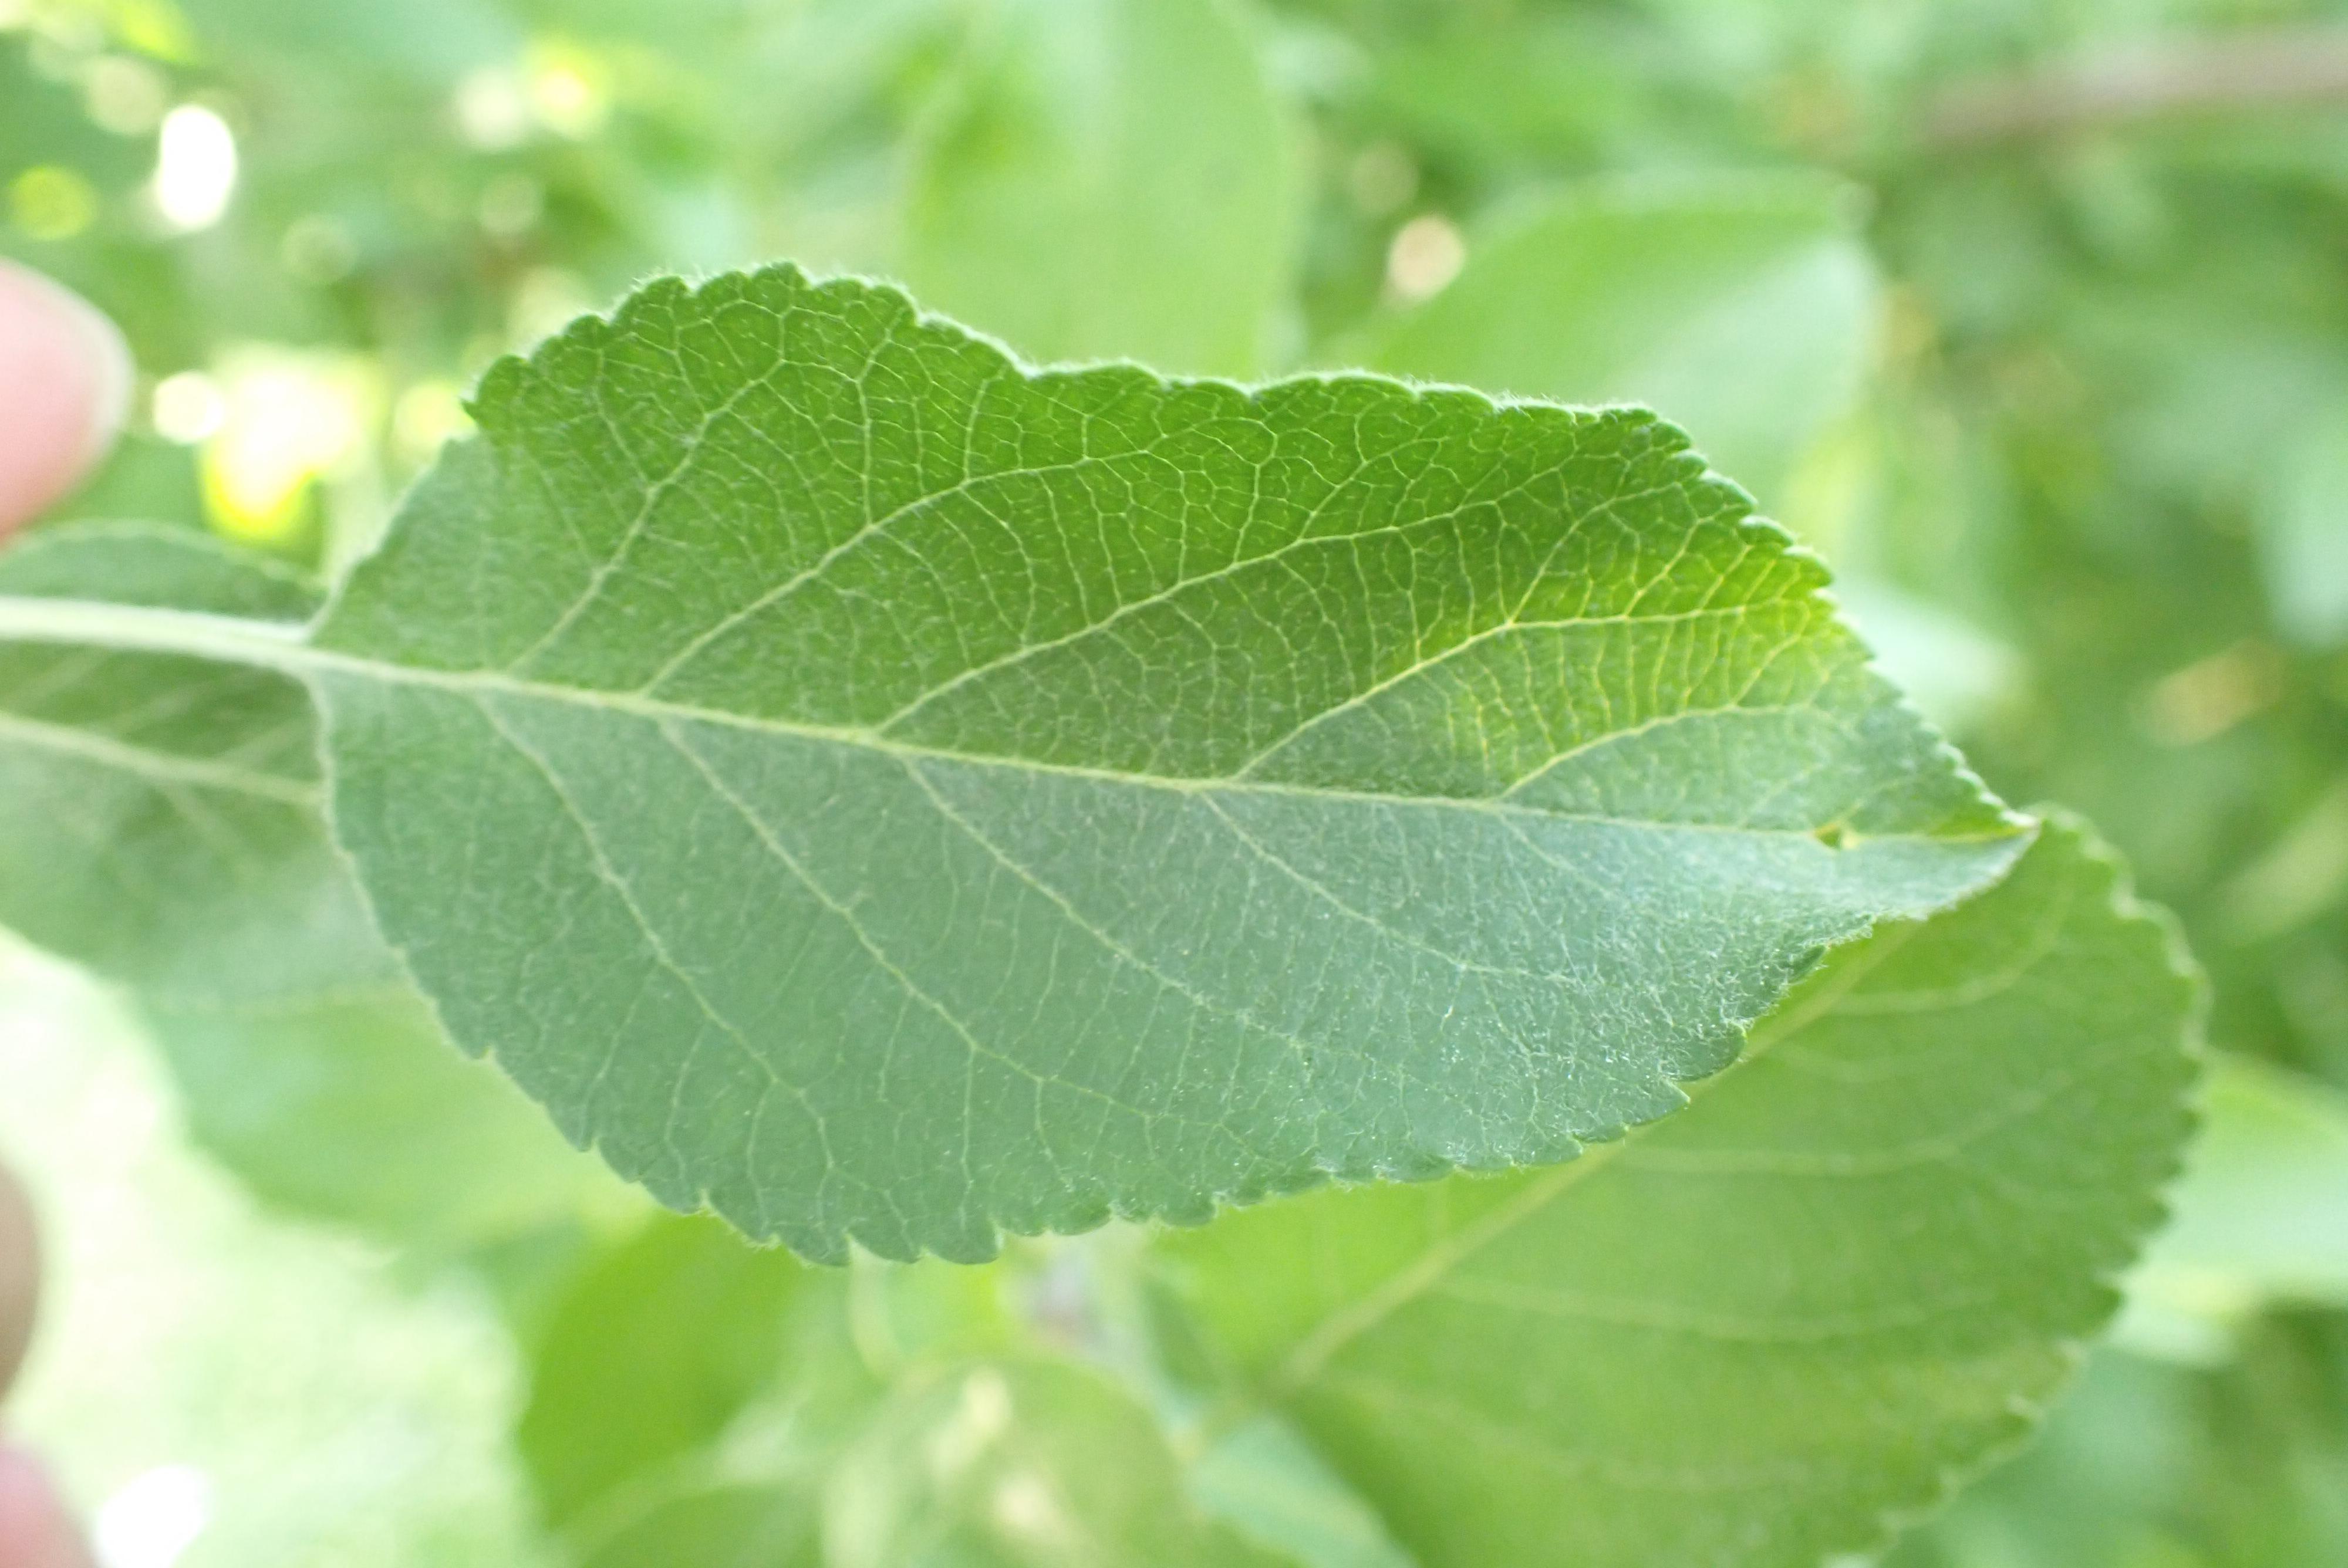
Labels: healthy